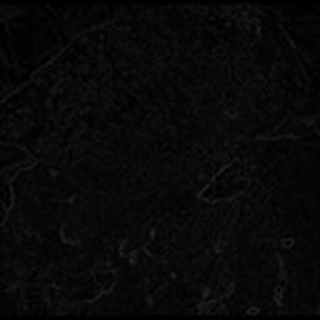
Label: cotton_powdery_mildew